Audio filter

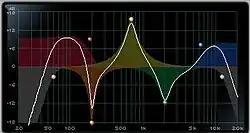
Digital domain parametric equalisation

An audio filter is a frequency-dependent circuit, working in the audio frequency range, 0 Hz to 20 kHz. Audio filters can amplify (boost), pass or attenuate (cut) some frequency ranges. Many types of filters exist for different audio applications including hi-fi stereo systems, musical synthesizers, effects units, sound reinforcement systems, instrument amplifiers and virtual reality systems.